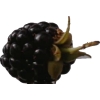
Label: blackberry